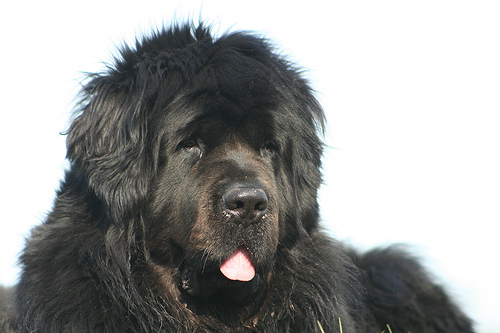
Breed: newfoundland